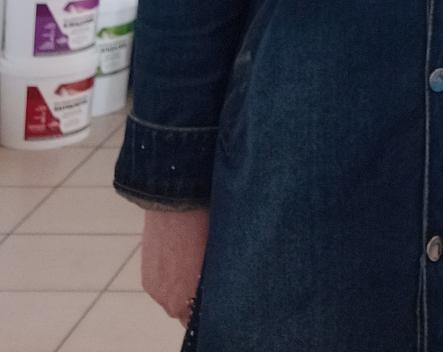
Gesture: no_gesture